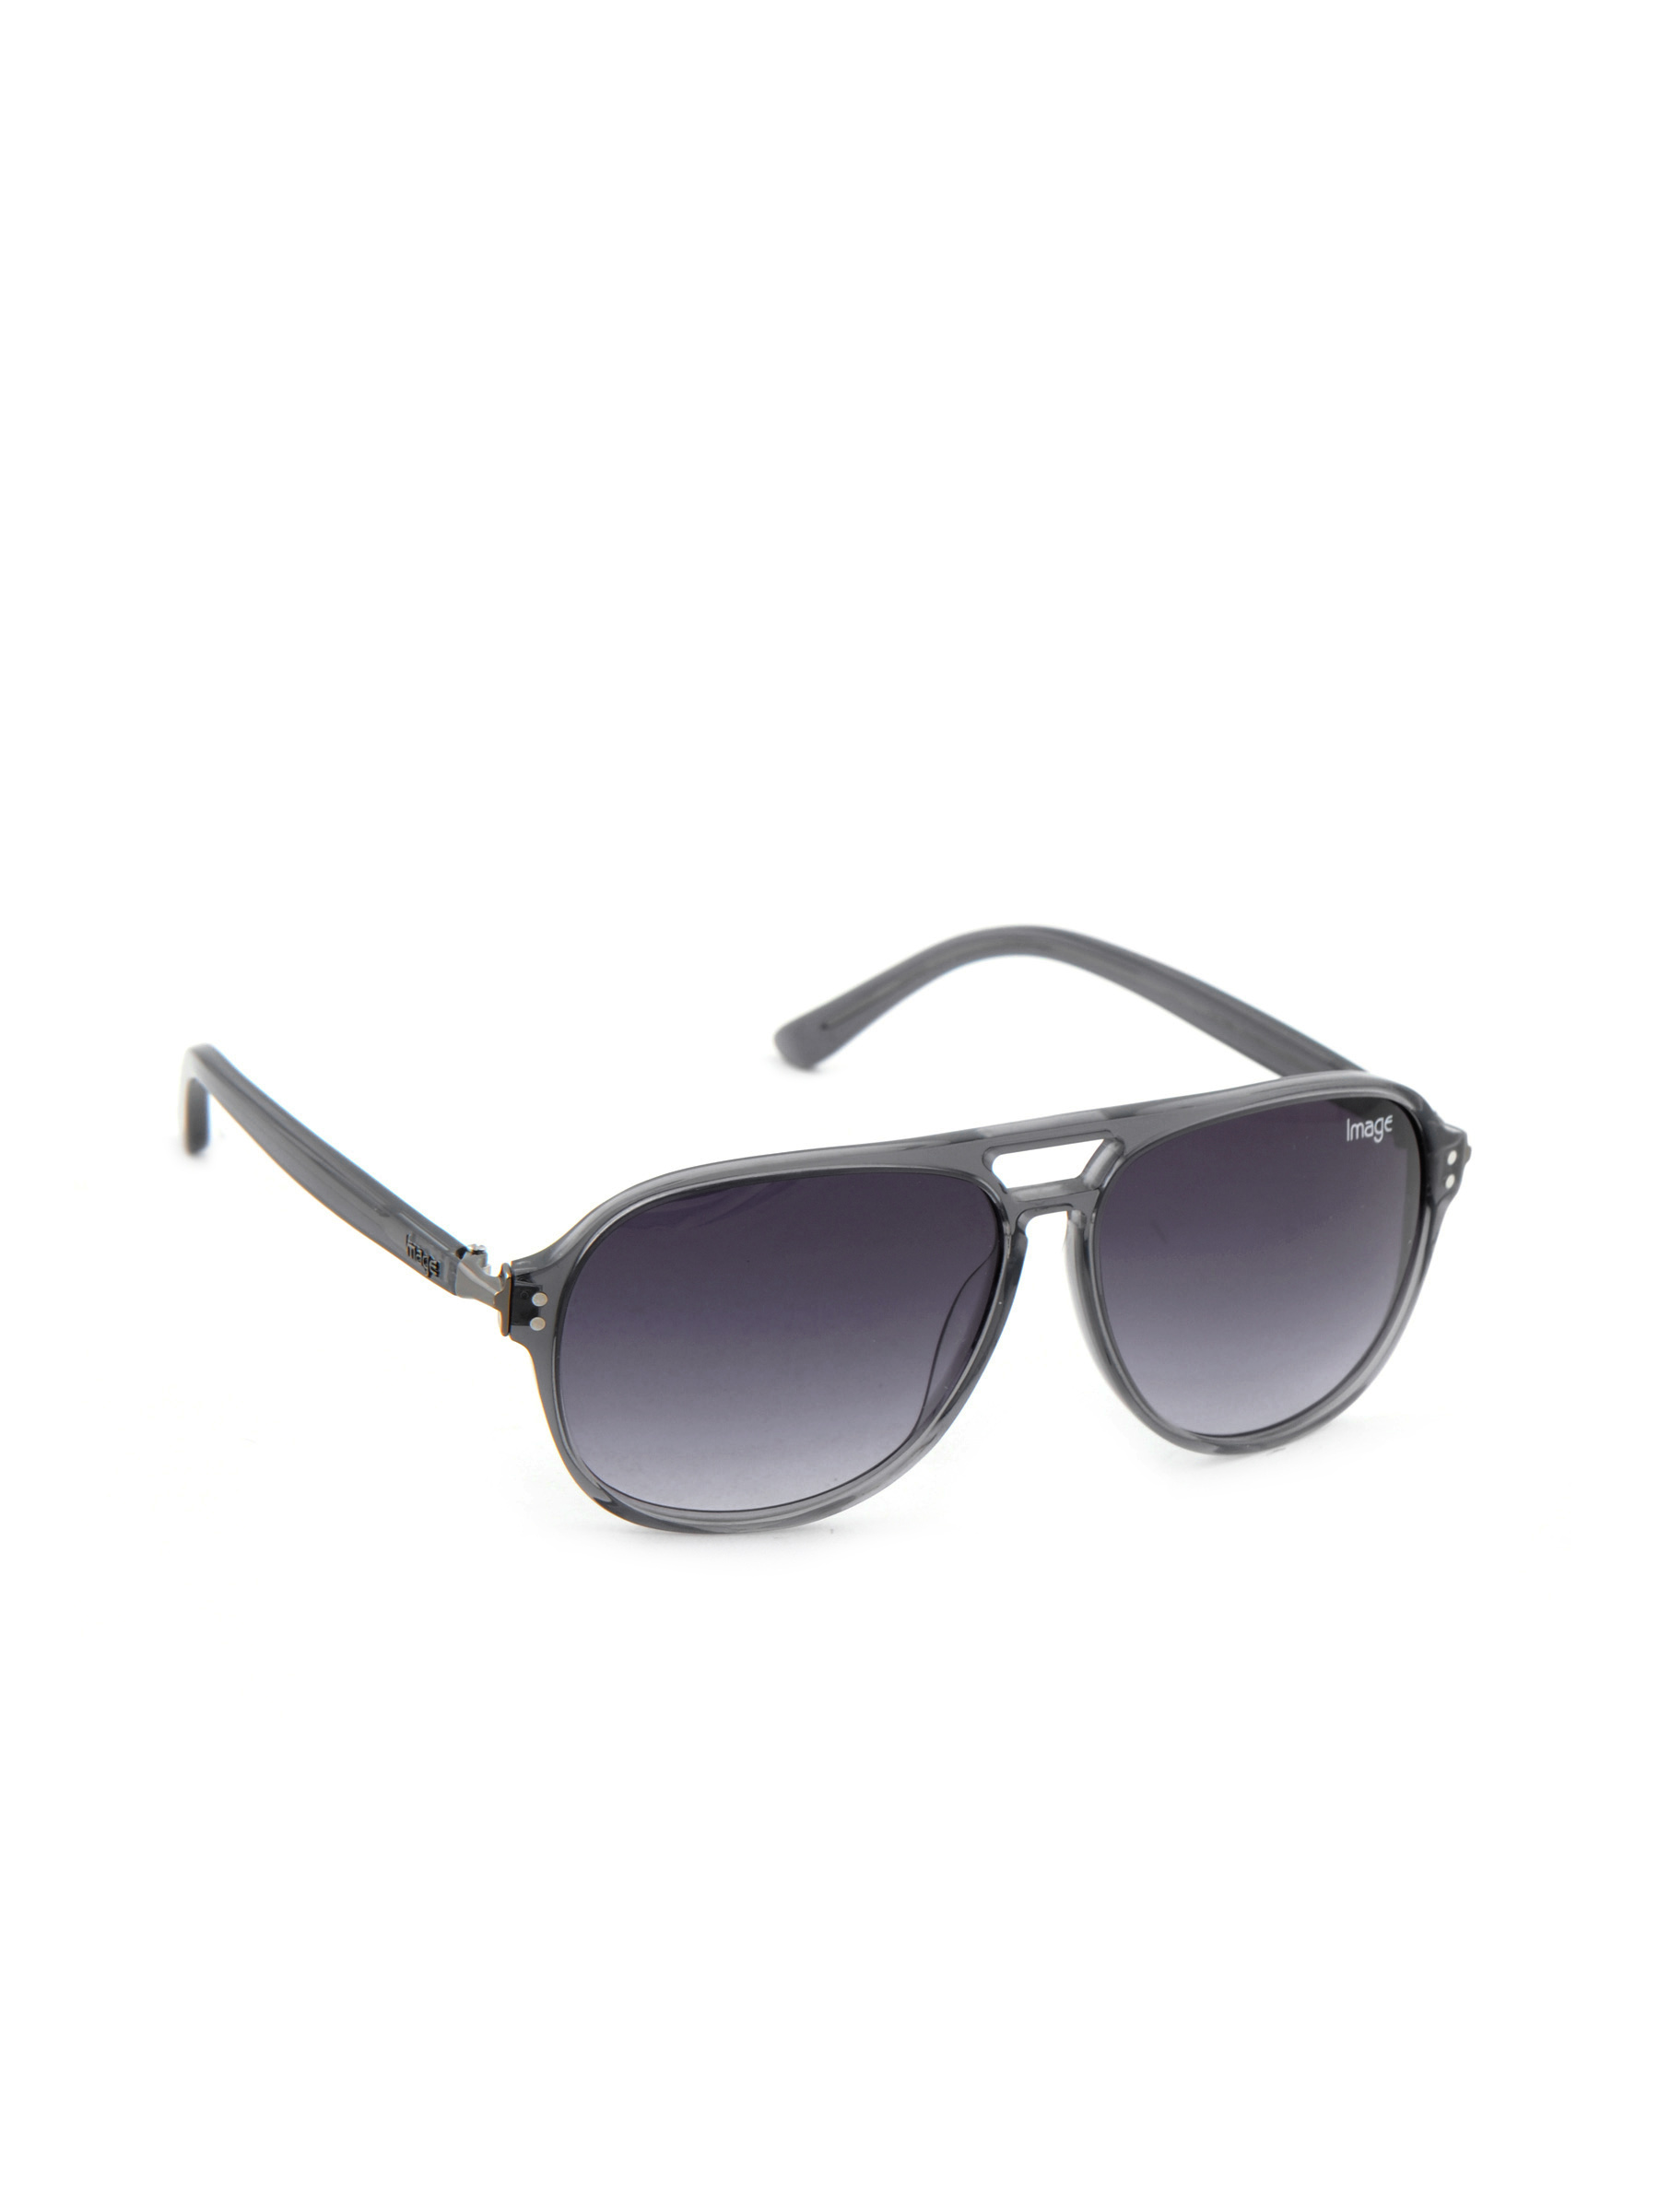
Image Men Classic Eyewear Grey Sunglasses
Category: Accessories / Eyewear / Sunglasses
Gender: Men
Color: Grey
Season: Winter 2016
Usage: Casual